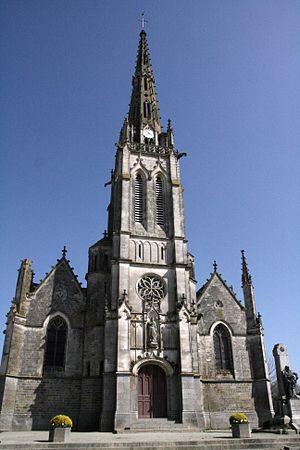
Piré-sur-Seiche est une ancienne commune française rurale, située dans le département d'Ille-et-Vilaine en Région Bretagne. Depuis le 1ᵉʳ janvier 2012, elle fait partie du Pays de Châteaugiron Communauté.